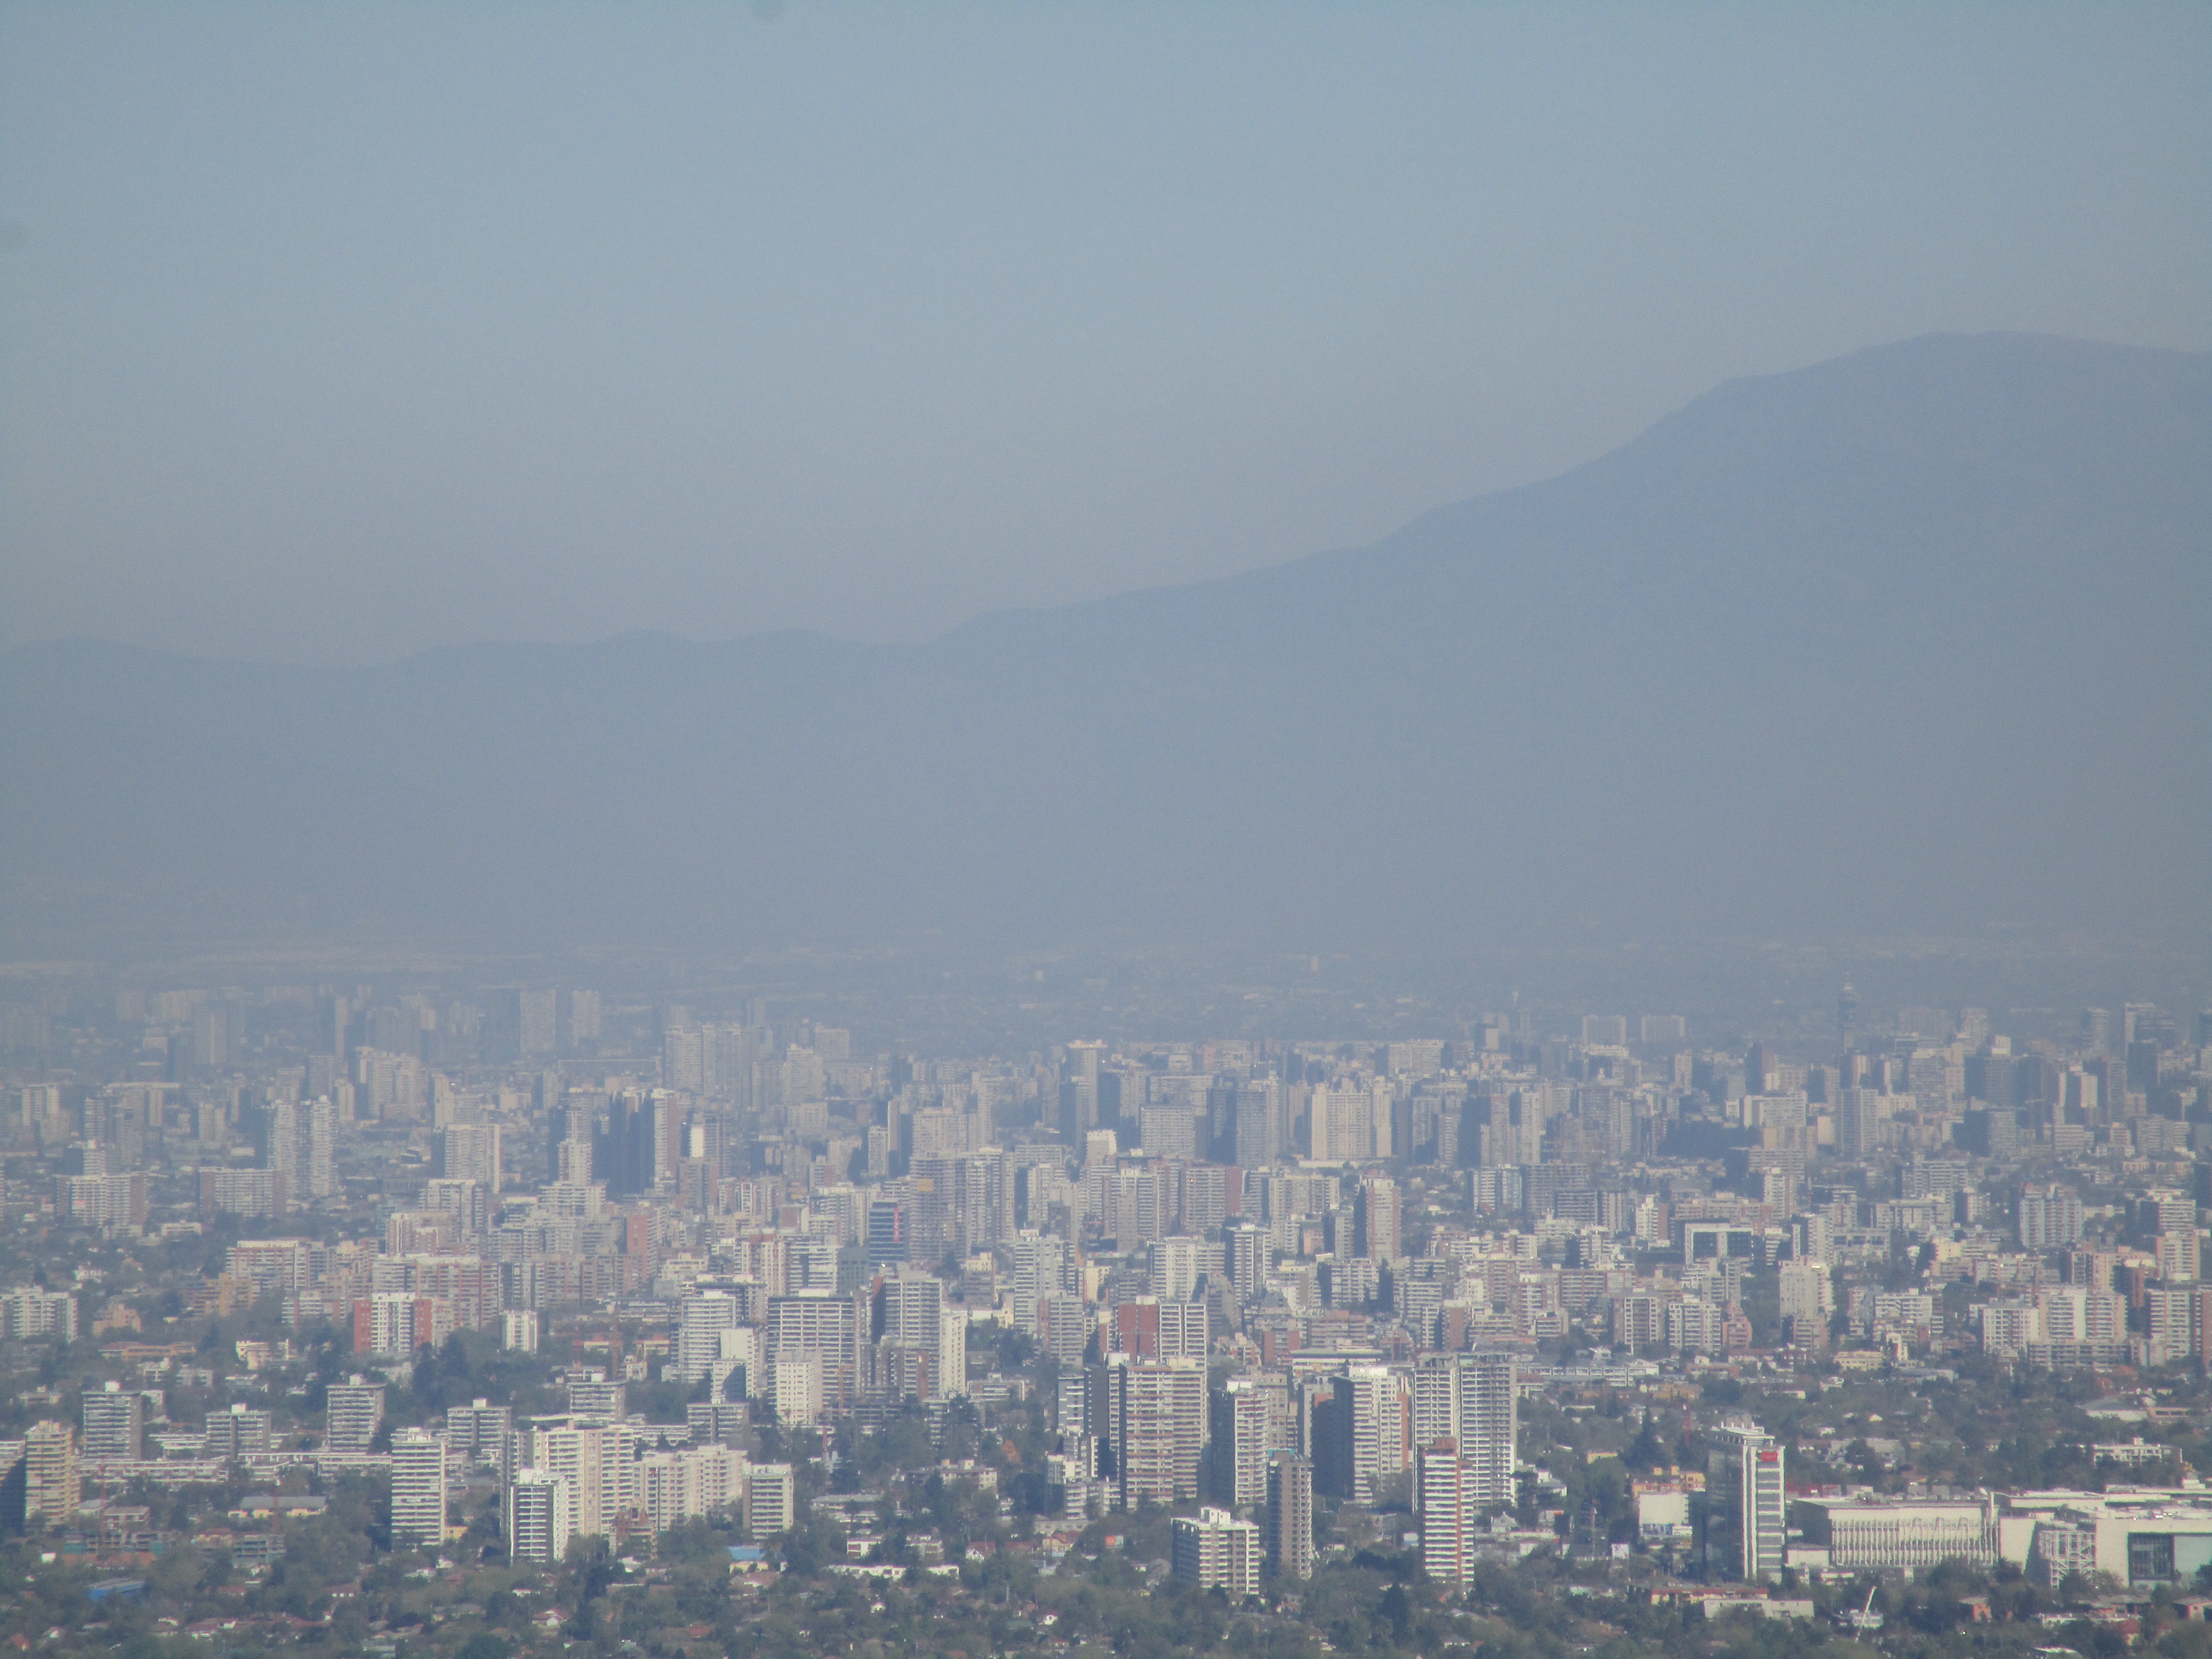
horizon, mountain, skyline, morning, city, cityscape, panorama, dusk, haze, aerial photography, residential area, atmospheric phenomenon, human settlement, atmosphere of earth